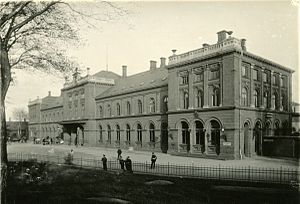
Aarhus Hovedbanegård / Historie / De første to banegårde
Aarhus' anden banegård i 1905.
Aarhus Hovedbanegård er den største og primære jernbanestation i Aarhus. Den er den ene af Danmarks to hovedbanegårde. Banegården er knudepunkt for jernbanetrafik mellem Aarhus og det øvrige Danmark og er med cirka 8,8 millioner rejsende om året den største station i Danmark uden for Hovedstadsområdet. Banegården ligger centralt i Midtbyen mellem bydelene Indre by og Frederiksbjerg. Banegårdspladsens daglige gennemstrømning af personer og tilstødende gader ligger på cirka 100.000, fordelt på 80.000 på alle transportformer som bus, bil og cykel. Derudover bliver forgængerfeltet mellem Ryesgade og Aarhus Hovedbanegård dagligt brugt af 23.000 personer.